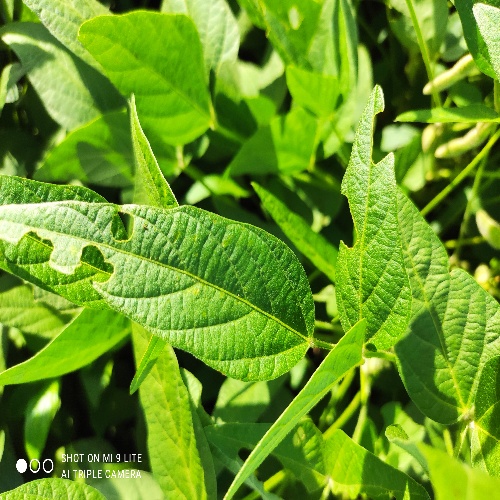
Label: Caterpillar